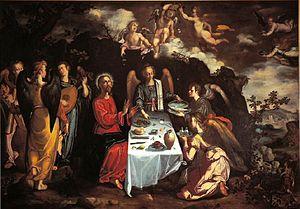
Fray Luis de León est un poète et intellectuel du Siècle d'or espagnol.